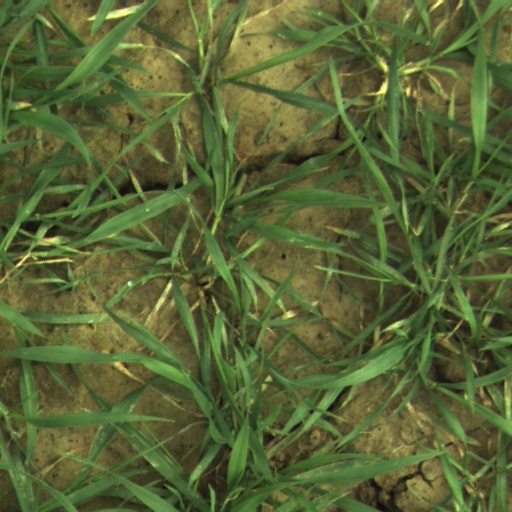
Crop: wheat